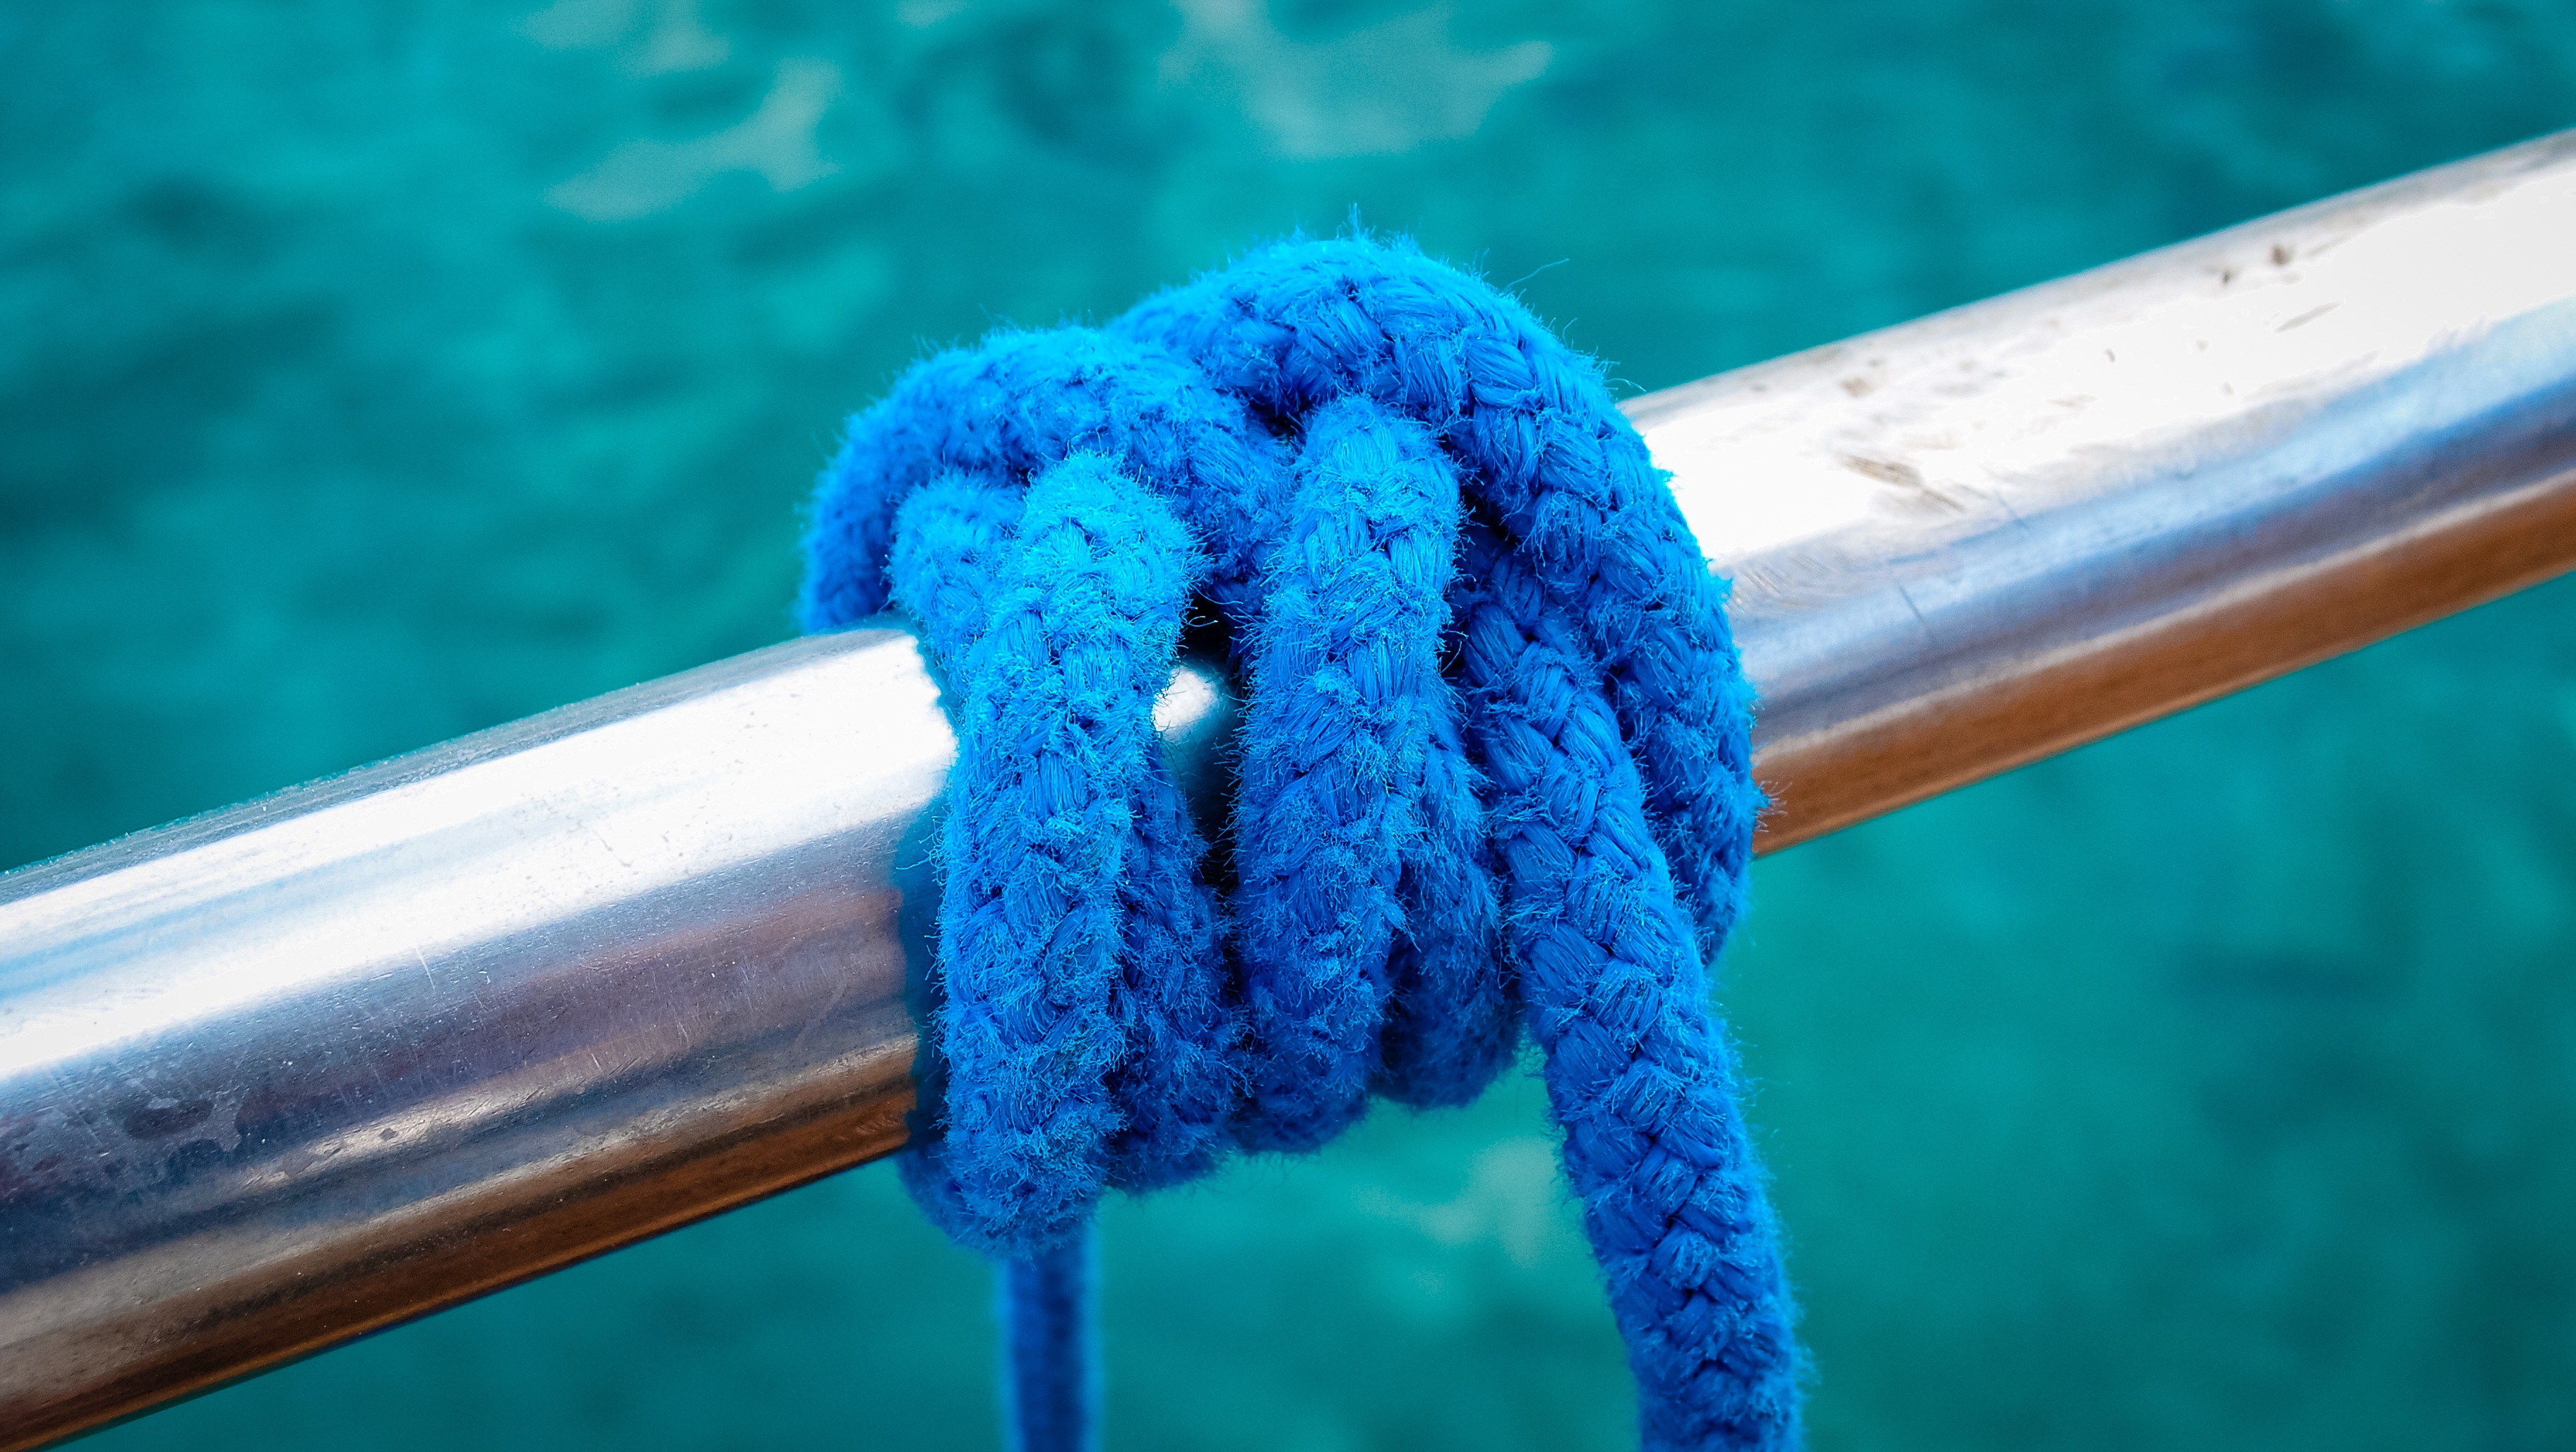
rope, ship, boot, underwater, biology, blue, close, coral, invertebrate, close up, knitting, leash, thaw, shipping, knot, macro photography, detention, cordage, ship traffic jams, fixing, ship accessories, marine invertebrates